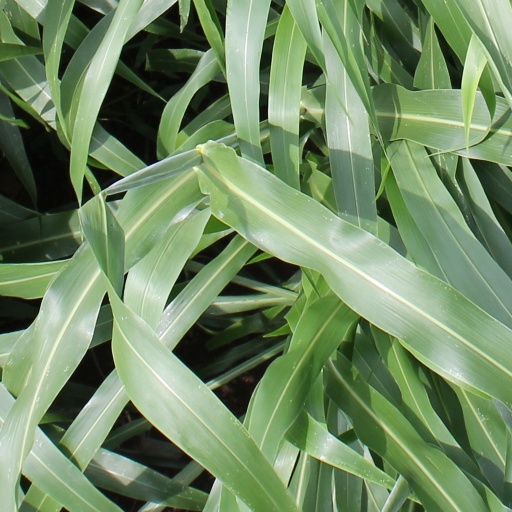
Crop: sorghum